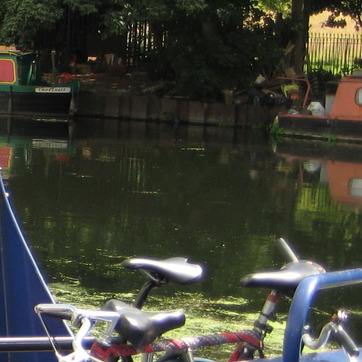
Material: water